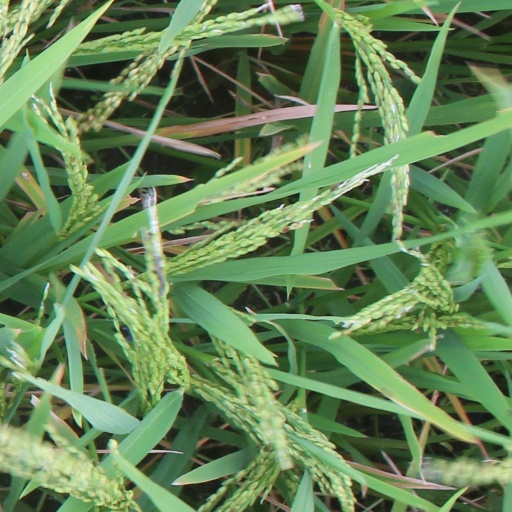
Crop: rice